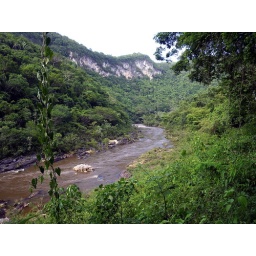
this is a view on the way to the black rock lodge in the cayo district of belize.